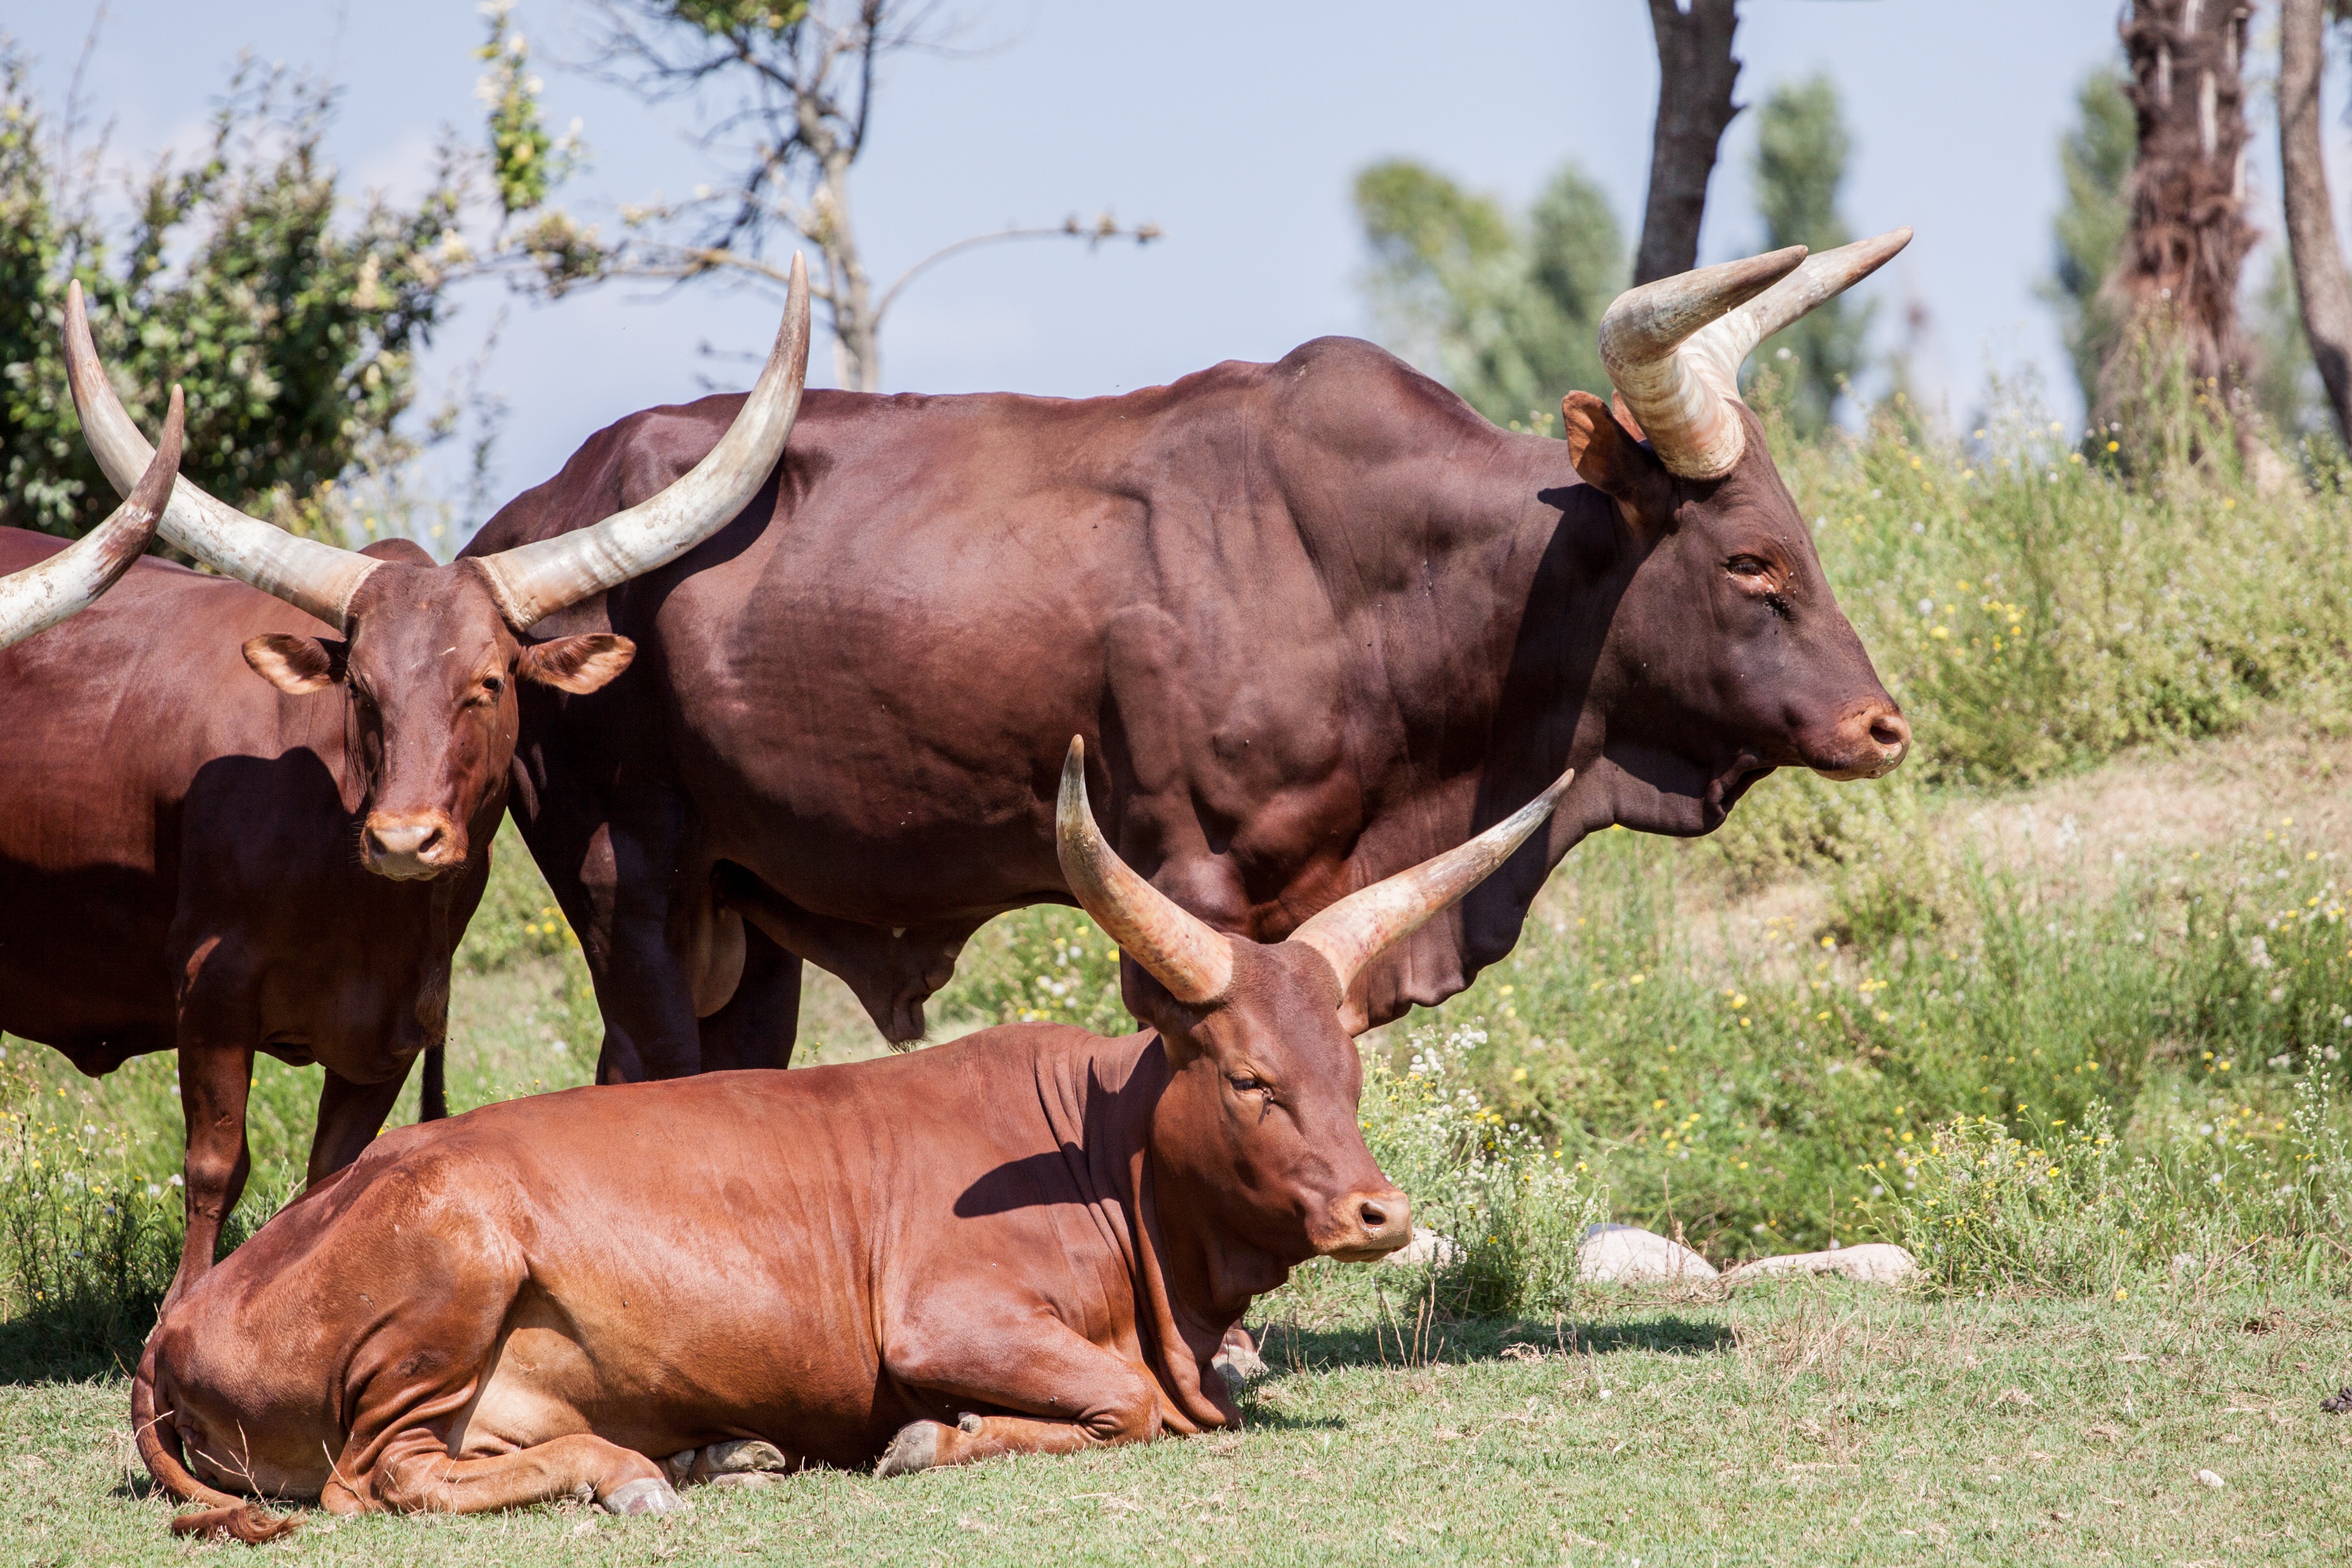
nature, animal, wildlife, horn, pasture, mammal, beef, fauna, cows, bull, vertebrate, water buffalo, cattle like mammal